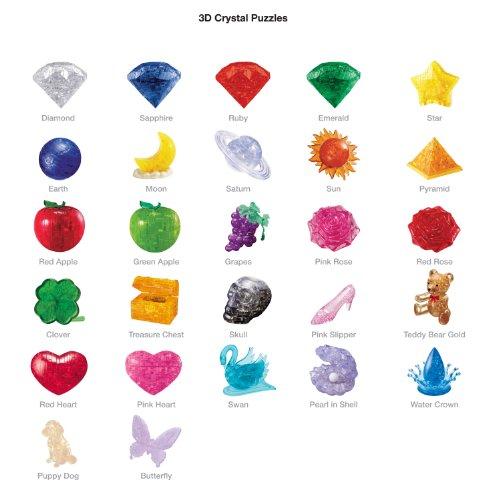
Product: BePuzzled Original 3D Crystal Jigsaw Puzzle - Butterfly & Flower Animal Assembly Brain Teaser, Fun Model Toy Gift Decoration for Adults & Kids Age 12 and Up, 41 Pieces (Level 1)
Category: Toys & Games | Puzzles | Brain Teasers
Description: The Butterfly 3D Crystal Puzzle from BePuzzled is a sleek, translucent, crystalline puzzle with 41 unique interlocking pieces.
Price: $10.74
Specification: ProductDimensions:3.8x2x5.8inches|ItemWeight:4ounces|ShippingWeight:4ounces(Viewshippingratesandpolicies)|DomesticShipping:ItemcanbeshippedwithinU.S.|InternationalShipping:ThisitemcanbeshippedtoselectcountriesoutsideoftheU.S.LearnMore|ASIN:B0080H669O|Itemmodelnumber:30943|Manufacturerrecommendedage:12yearsandup